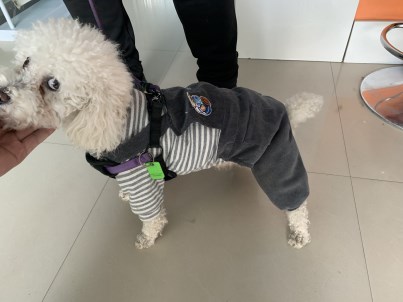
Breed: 3083-n000117-Bichon_Frise